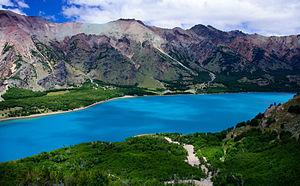
Le Parc national Patagonia est un parc national situé au Chili dans la Región d'Aysén.
Les parcs nationaux du Chili constituent un réseau de 37 parcs nationaux au Chili. Les parcs couvrent une grande variété d'habitats naturels répartis tout le long de la cordillère des Andes et de l'océan Pacifique, du parc national Lauca situé tout au nord du Chili jusqu'au parc national Cabo de Hornos situé à l'extrémité sud du continent.